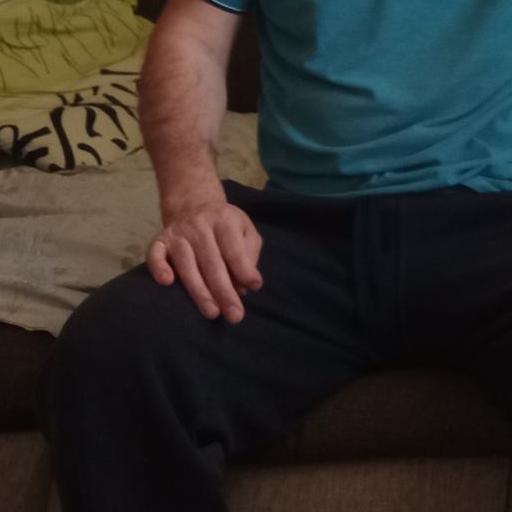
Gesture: no_gesture